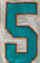
Number: 5